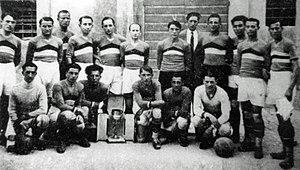
Le Foligno Calcio est un club de football italien. Il re présente la ville de Foligno, en Ombrie et est fondé en 1928.